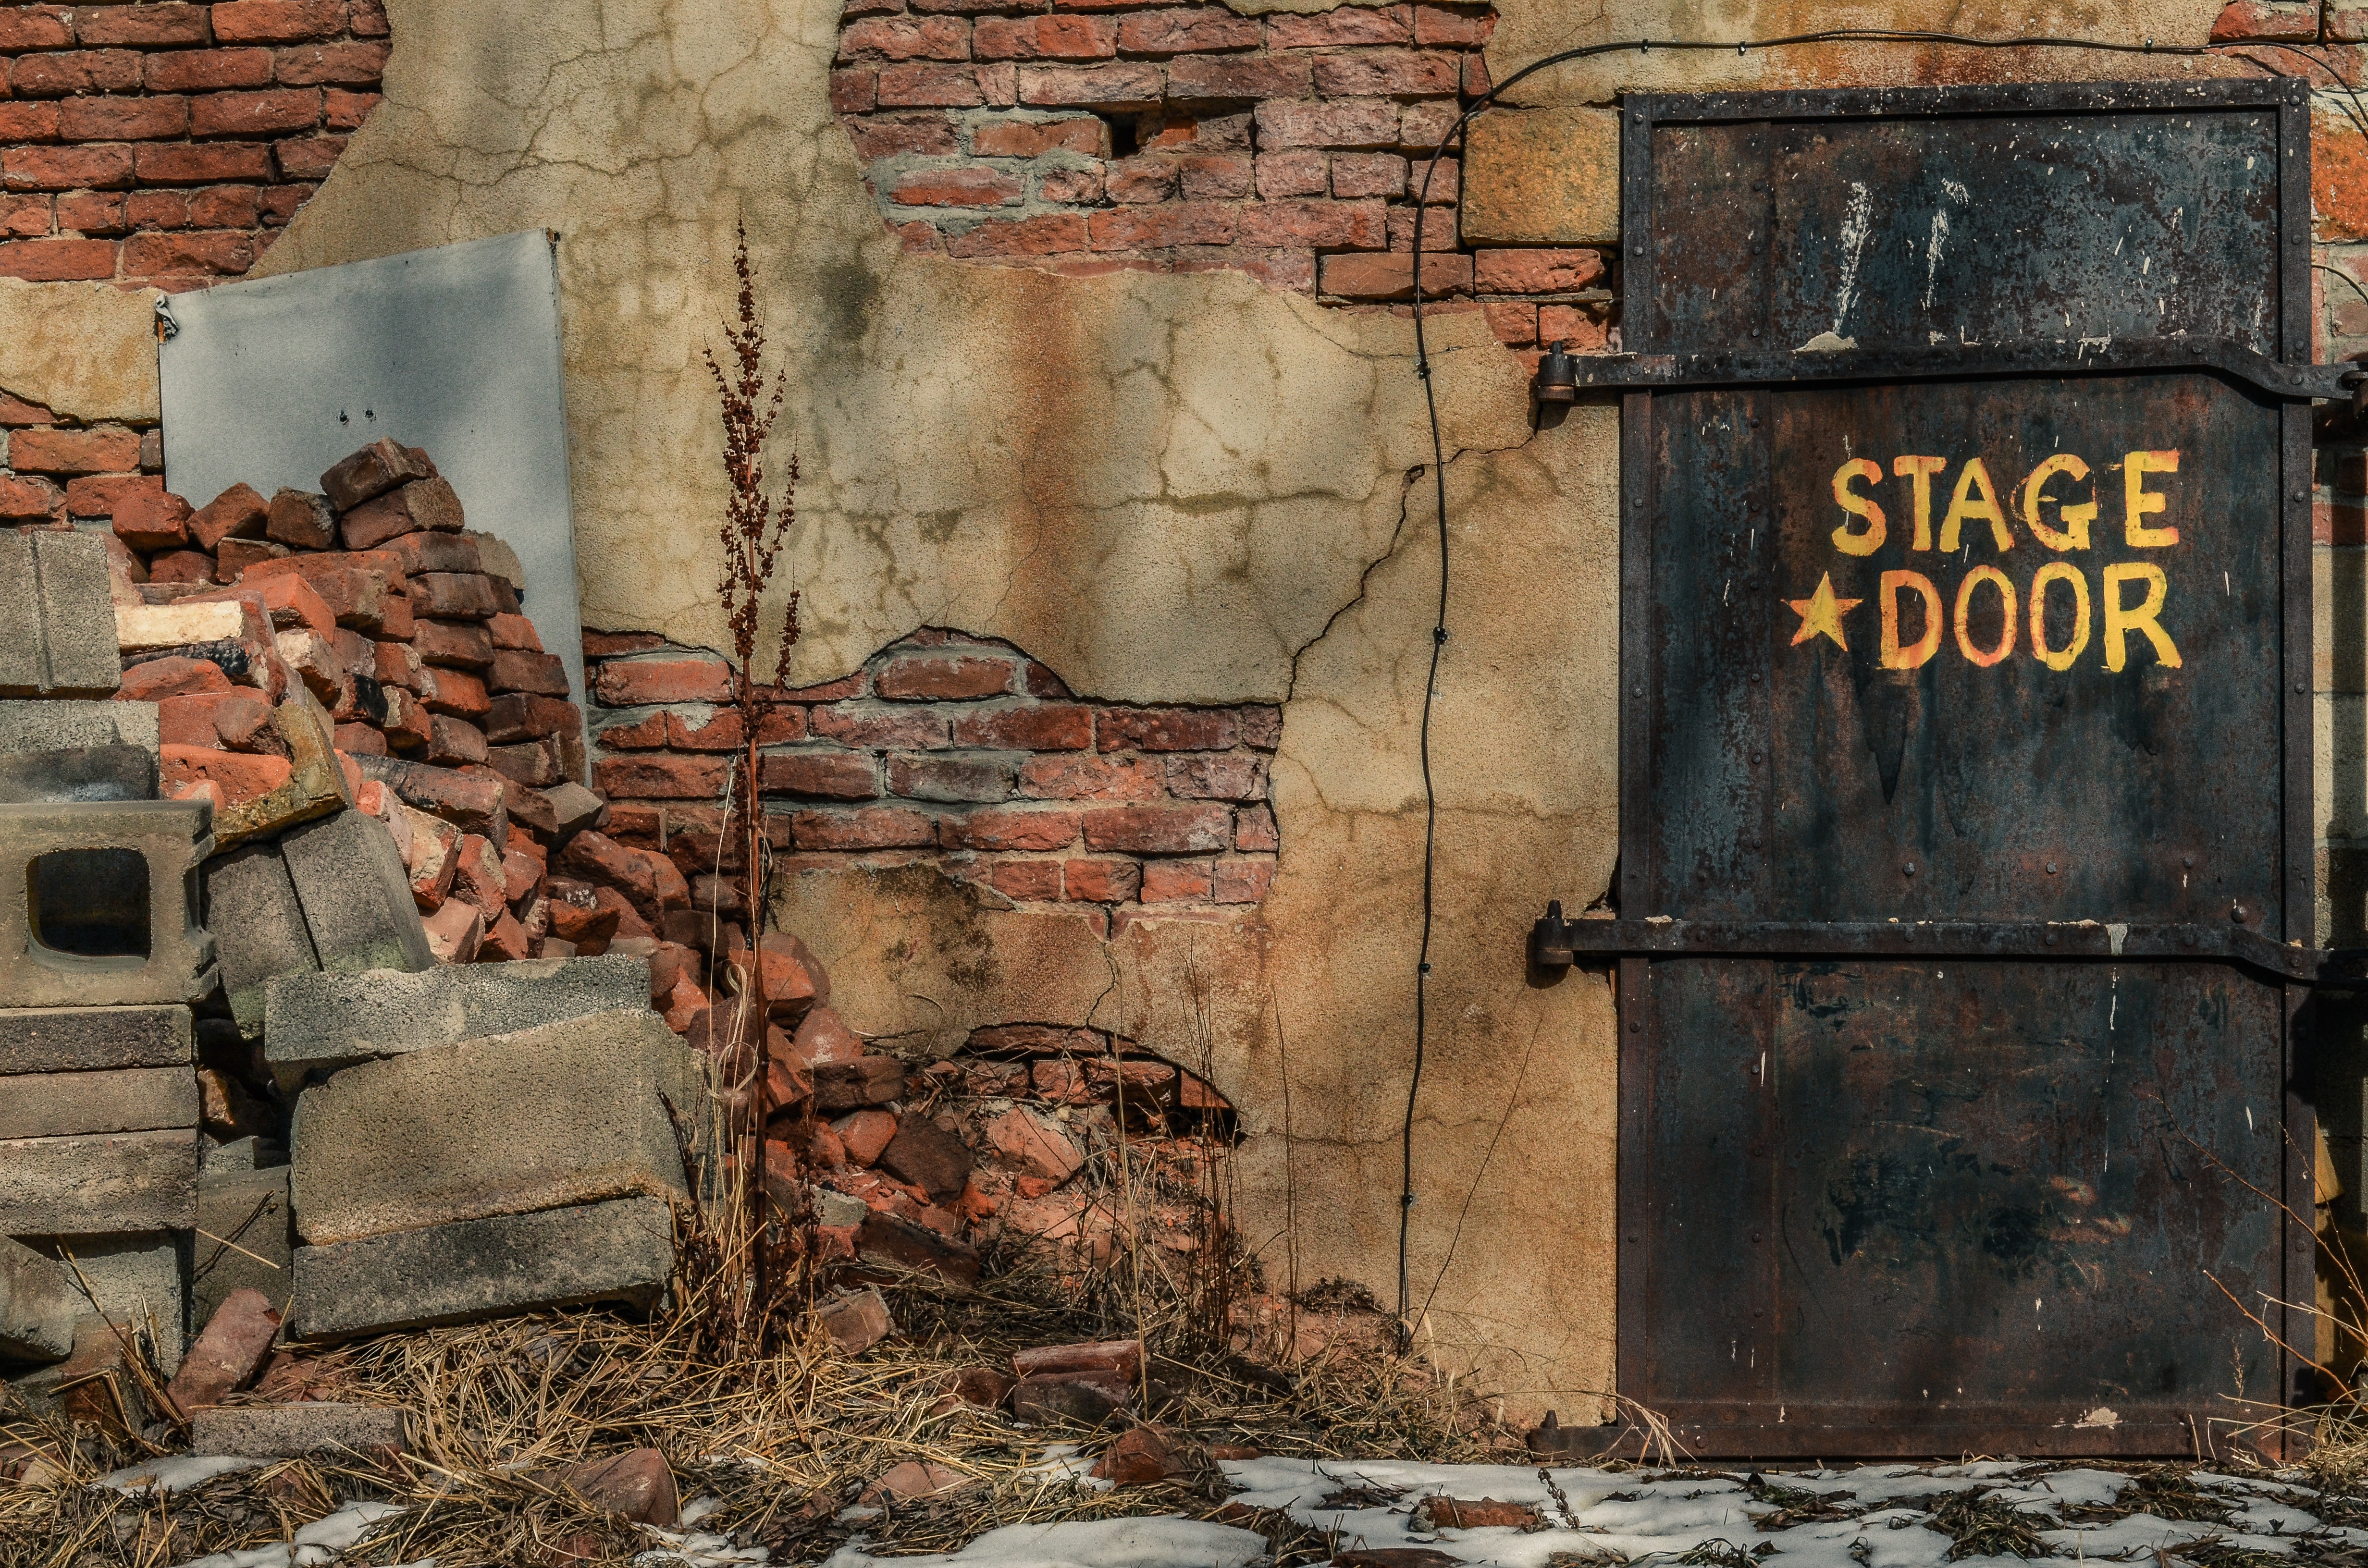
wall, brick, brickwork, door, rust, iron, urban area, facade, window, wood, house, shadow, stone wall, building, ruins, city, metal, street